Trench warfare

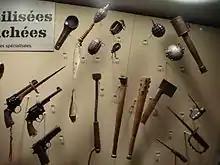
Various trench weapons used by British and Canadian soldiers in WWI on display at the Canadian War Museum

The banked earth on the lip of the trench facing the enemy was called the parapet and had a fire step. The embanked rear lip of the trench was called the parados, which protected the soldier's back from shells falling behind the trench. The sides of the trench were often revetted with sandbags, wire mesh, wooden frames and sometimes roofs. The floor of the trench was usually covered by wooden duckboards. In later designs the floor might be raised on a wooden frame to provide a drainage channel underneath. Due to the substantial casualties taken from indirect fire, some trenches were reinforced with corrugated metal roofs over the top as an improvised defence from shrapnel.